Hip-hop and social injustice

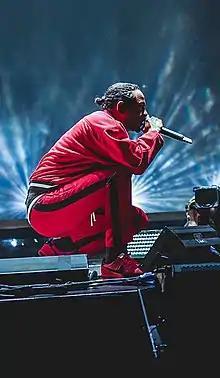
Conscious rapper Kendrick Lamar has seen tremendous success in the mainstream in recent years.

Since the mid-2000s, West has continued to comment on social injustice in his music. Notable examples include 2013's "New Slaves", which comments on the racism West has encountered as an African American in the European-dominated field of high fashion and 2005's "Crack Music" which comments on the War on Drugs, the American crack epidemic, and references the Black Panthers.